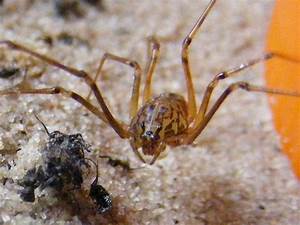
Label: ragno